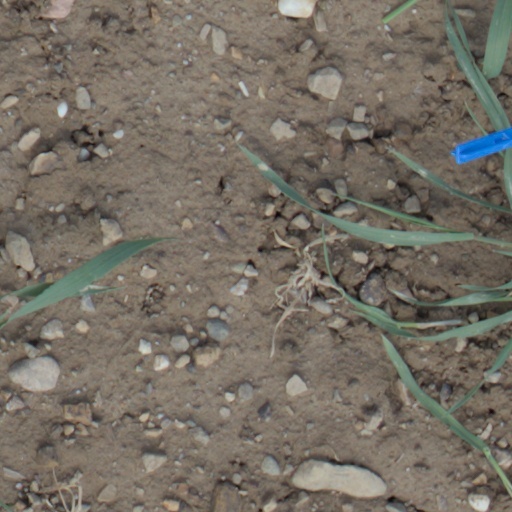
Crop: wheat